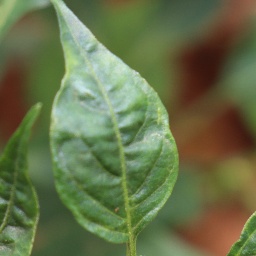
Label: mites_and_trips